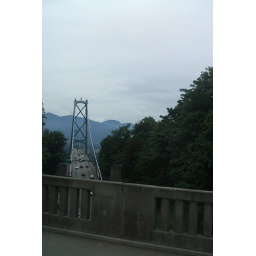
this bridge is so beautiful (this was shot from a bus looping around Stanley Park)